Chen Wen-yu

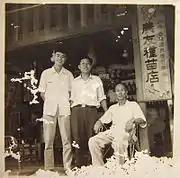
Chen Wen-yu pictured in front of Known-You Seed Co. with friends.

Chen's company focuses on developing new varieties of watermelon seeds, but has also created around 1,100 new vegetable and fruit varieties, with 600 of them going into mass production. So far over 90 percent of watermelon seeds sold to farmers in Taiwan are created by Chen. Due to the species improvement he has made, watermelons are cultivated on the island in the four seasons and in various kinds of soils.